Yambaru

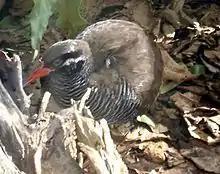
Okinawa rail

According to the WWF, Yambaru is the habitat of over four thousand species, with eleven animals and twelve plants bizarre to the area. Many of these are threatened species on the IUCN Red List and 177 feature on the Red List of the Ministry of the Environment. Rare species include the flightless Okinawa rail ("Yambaru kuina" in Japanese), Okinawa woodpecker (Special Natural Monument), Ryukyu robin, Amami woodcock, Ryukyu black-breasted leaf turtle, Anderson's crocodile newt, Ishikawa's frog, Holst's frog, Namiye's frog, Ryukyu long-tailed giant rat, and Muennink's spiny rat. All these species, with the exception of the Ryukyu robin, are classified as endangered; the Muennink's spiny rat, the Okinawa woodpecker, and Yambaru whiskered bat being critically endangered.